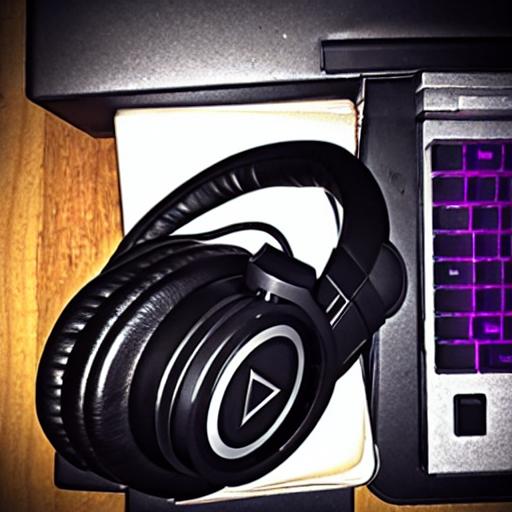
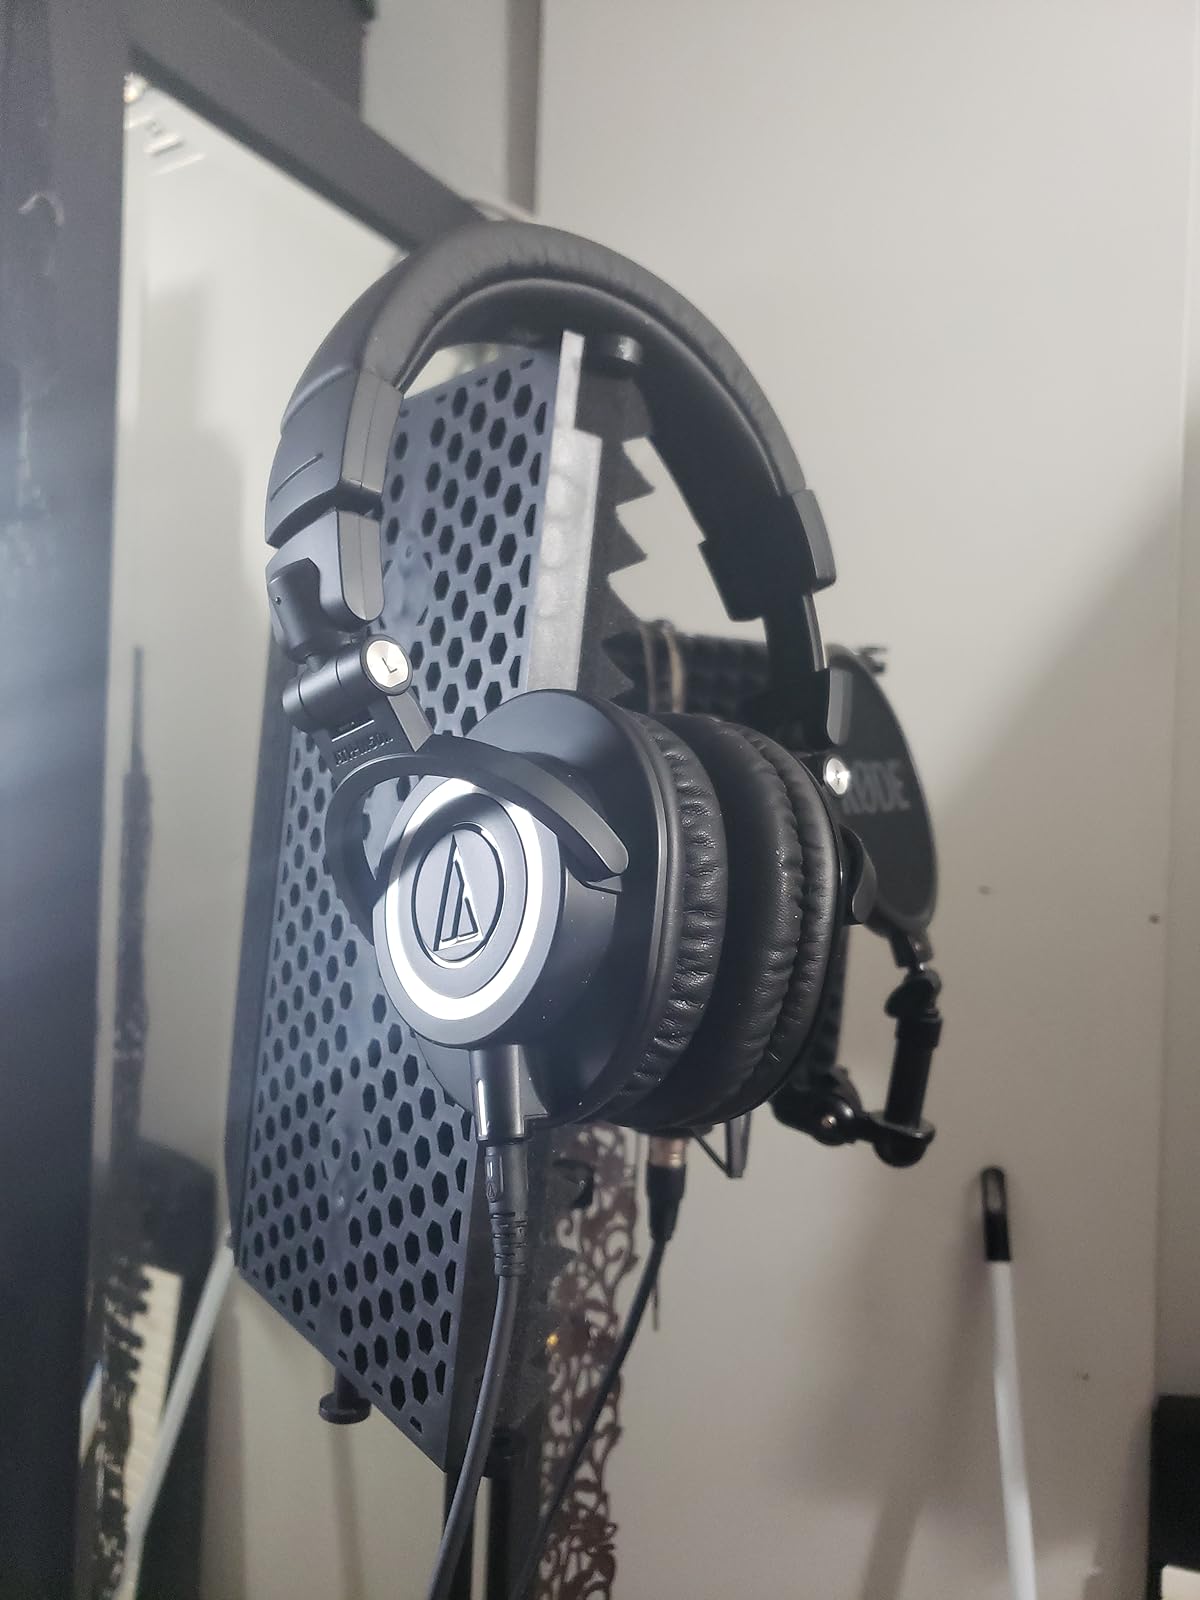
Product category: headphones
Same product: no